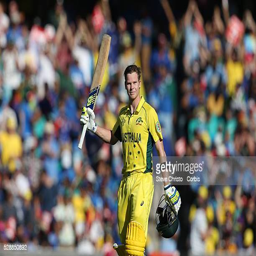
cricket player celebrates his century against cricket team